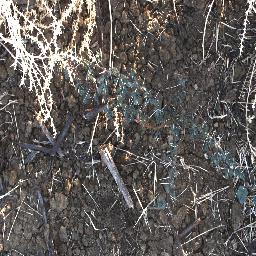
Label: prickly_acacia